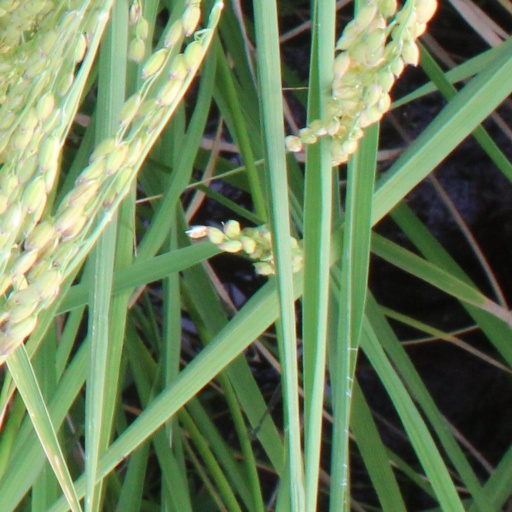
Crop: rice